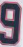
Number: 9